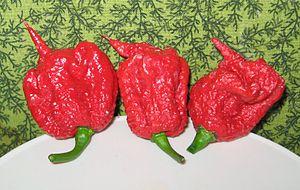
Le Carolina Reaper est un cultivar de piment de l'espèce Capsicum chinense et, de 2013 à 2017, le piment le plus fort du monde avant l'obtention du piment Dragon’s Breath puis Pepper x. Initialement nommé « HP22BNH », ce dernier est cultivé par Ed Currie, qui dirige la PuckerButt Pepper Company à Fort Mill en Caroline du Sud.